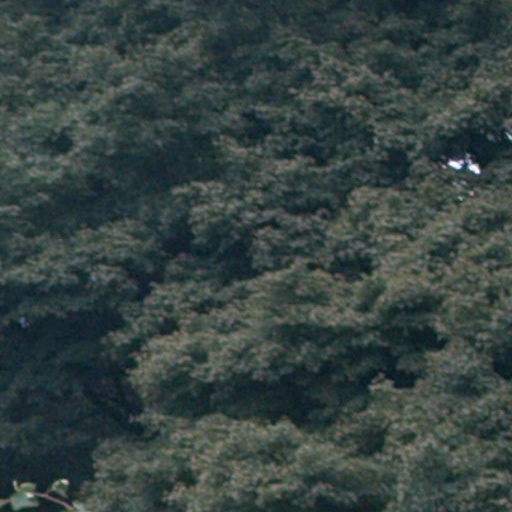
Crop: cassava